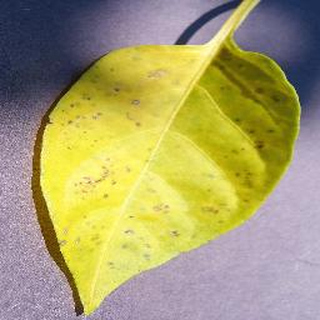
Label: bell_pepper_bacterial_spot